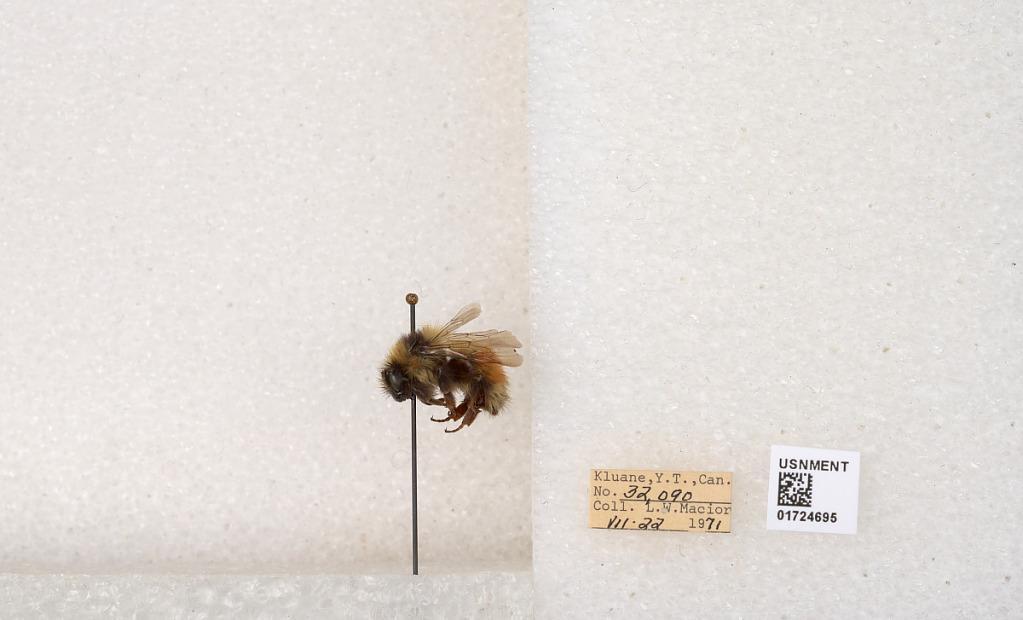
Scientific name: Bombus (Pyrobombus) sylvicola Kirby
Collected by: L. Macior
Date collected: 1971-7-22
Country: Canada
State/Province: Yukon Territory
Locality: Kluane National Park and Reserve
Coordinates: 60.7493, -139.504